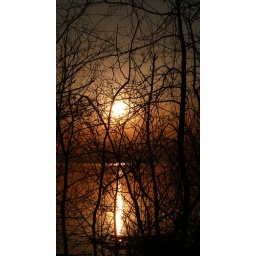
stripes in the water under whiteface, silouettes, boat